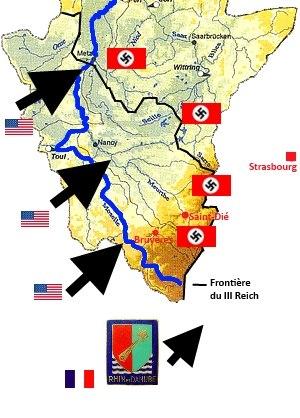
Progression Nord-Est des troupes américaines après 29/09/1944
La bataille de Bruyères eut lieu du 14 octobre au 30 octobre 1944 aux environs de Saint-Dié-des-Vosges pendant la Seconde Guerre mondiale. Elle inclut la libération de Bruyères et le sauvetage du Bataillon perdu.